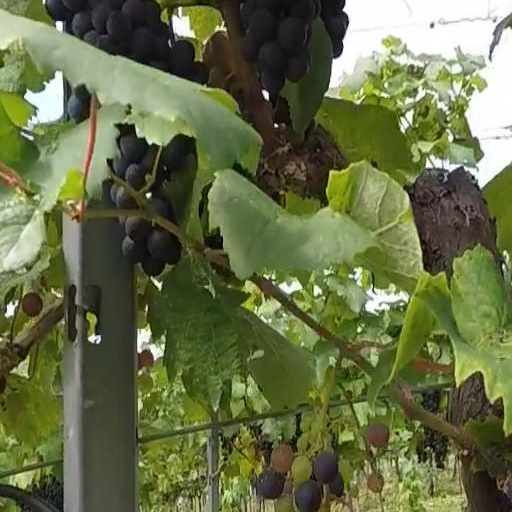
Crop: grape